Moment (unit)

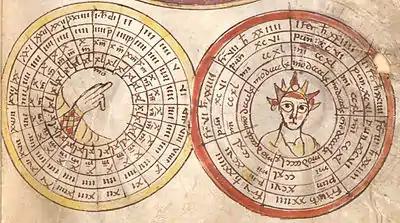
Two circular diagrams showing the division of the day and of the week, from a Carolingian (Clm 14456 71r) of St. Emmeram Abbey. The day is divided into 24 hours, and each hour into 4 , 10 , or 40 . Similarly, the week is divided into seven days, and each day into 96 , 240 , or 960 .

A moment is a medieval unit of time. The movement of a shadow on a sundial covered 40 moments in a solar hour, a twelfth of the period between sunrise and sunset. The length of a solar hour depended on the length of the day, which, in turn, varied with the season. Although the length of a moment in modern seconds was therefore not fixed, on average, a medieval moment corresponded to 90 seconds. A solar day can be divided into 24 hours of either equal or unequal lengths, the former being called natural or equinoctial, and the latter artificial. The hour was divided into four (quarter-hours), 10 , or 40 .